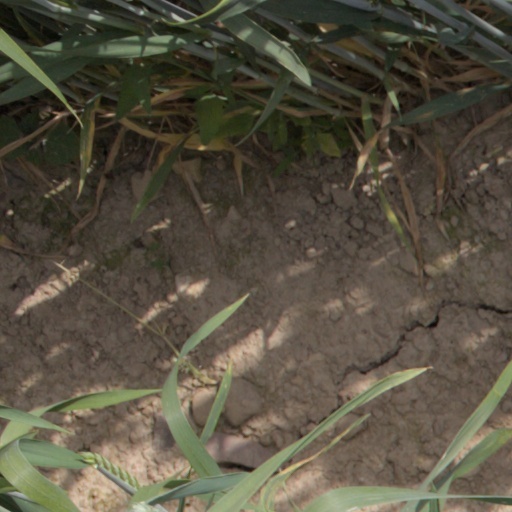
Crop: wheat